Civic statistics

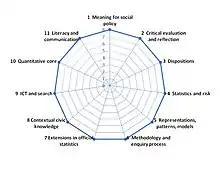
Here are described some facets of statistical literacy that underpin the ability to engage with statistics about social issues – i.e. Civic Statistics.

Data that can be used to inform social policy are complex. Data are often multivariate; aggregated data and indicator systems are common; variables interact; data may be time critical. There is a core set of ideas associated with literacy and numeracy that are essential to functioning in society, such as reading skills, understanding arguments, reading graphs and handling percentages. Beyond this citizens need to do more than understand data – they need to see the implications for society and policy. This requires knowledge about the processes of knowledge generation, and ways to represent and model situations, along with ideas commonly taught in statistics courses such as sample bias and inference. It also requires contextual knowledge the state of society (e.g. the percentage of tax revenue spent on healthcare). Civic statistics aims to empower citizens and policy makers by addressing the central issues associated with evidence-informed decision making.